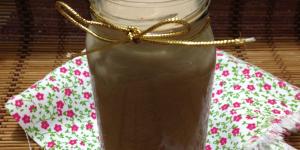
receta de cafe moka casero